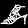
Label: Sandal